Coins for the dead

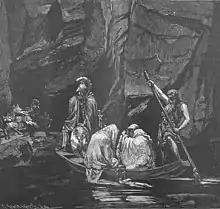
Depiction of Charon crossing the river Styx with the deceased after they paid the cost of the crossing. Die Gartenlaube (1886)

Coins for the dead is a form of respect for the dead or bereavement. The practice began in classical antiquity when people believed the dead needed coins to pay a ferryman to cross the river Styx. In modern times the practice has been observed in the United States and Canada: visitors leave coins on the gravestones of former military personnel.